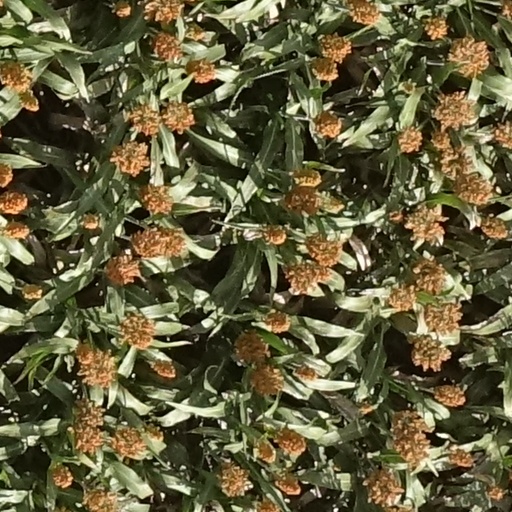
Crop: sorghum